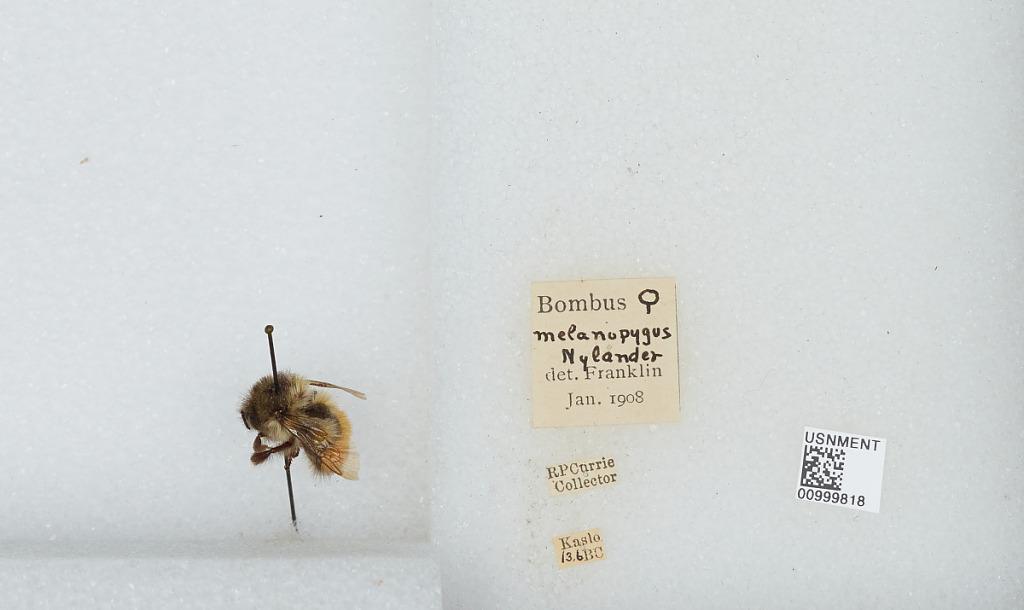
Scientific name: Bombus (Pyrobombus) melanopygus Nylander
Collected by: R. Currie
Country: Canada
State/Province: British Columbia
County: Regional District of Central Kootenay
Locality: Kaslo
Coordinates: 49.9133, -116.911
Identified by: Franklin